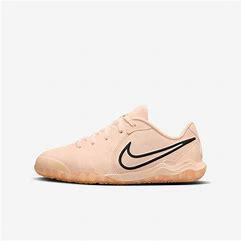
Brand: Nike
Model: Jr Tiempo Legend 10 Academy